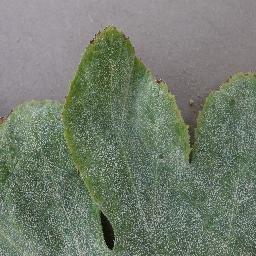
Label: Squash___Powdery_mildew